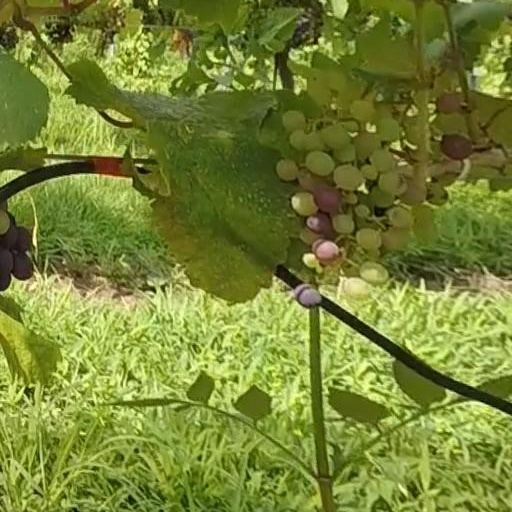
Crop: grape